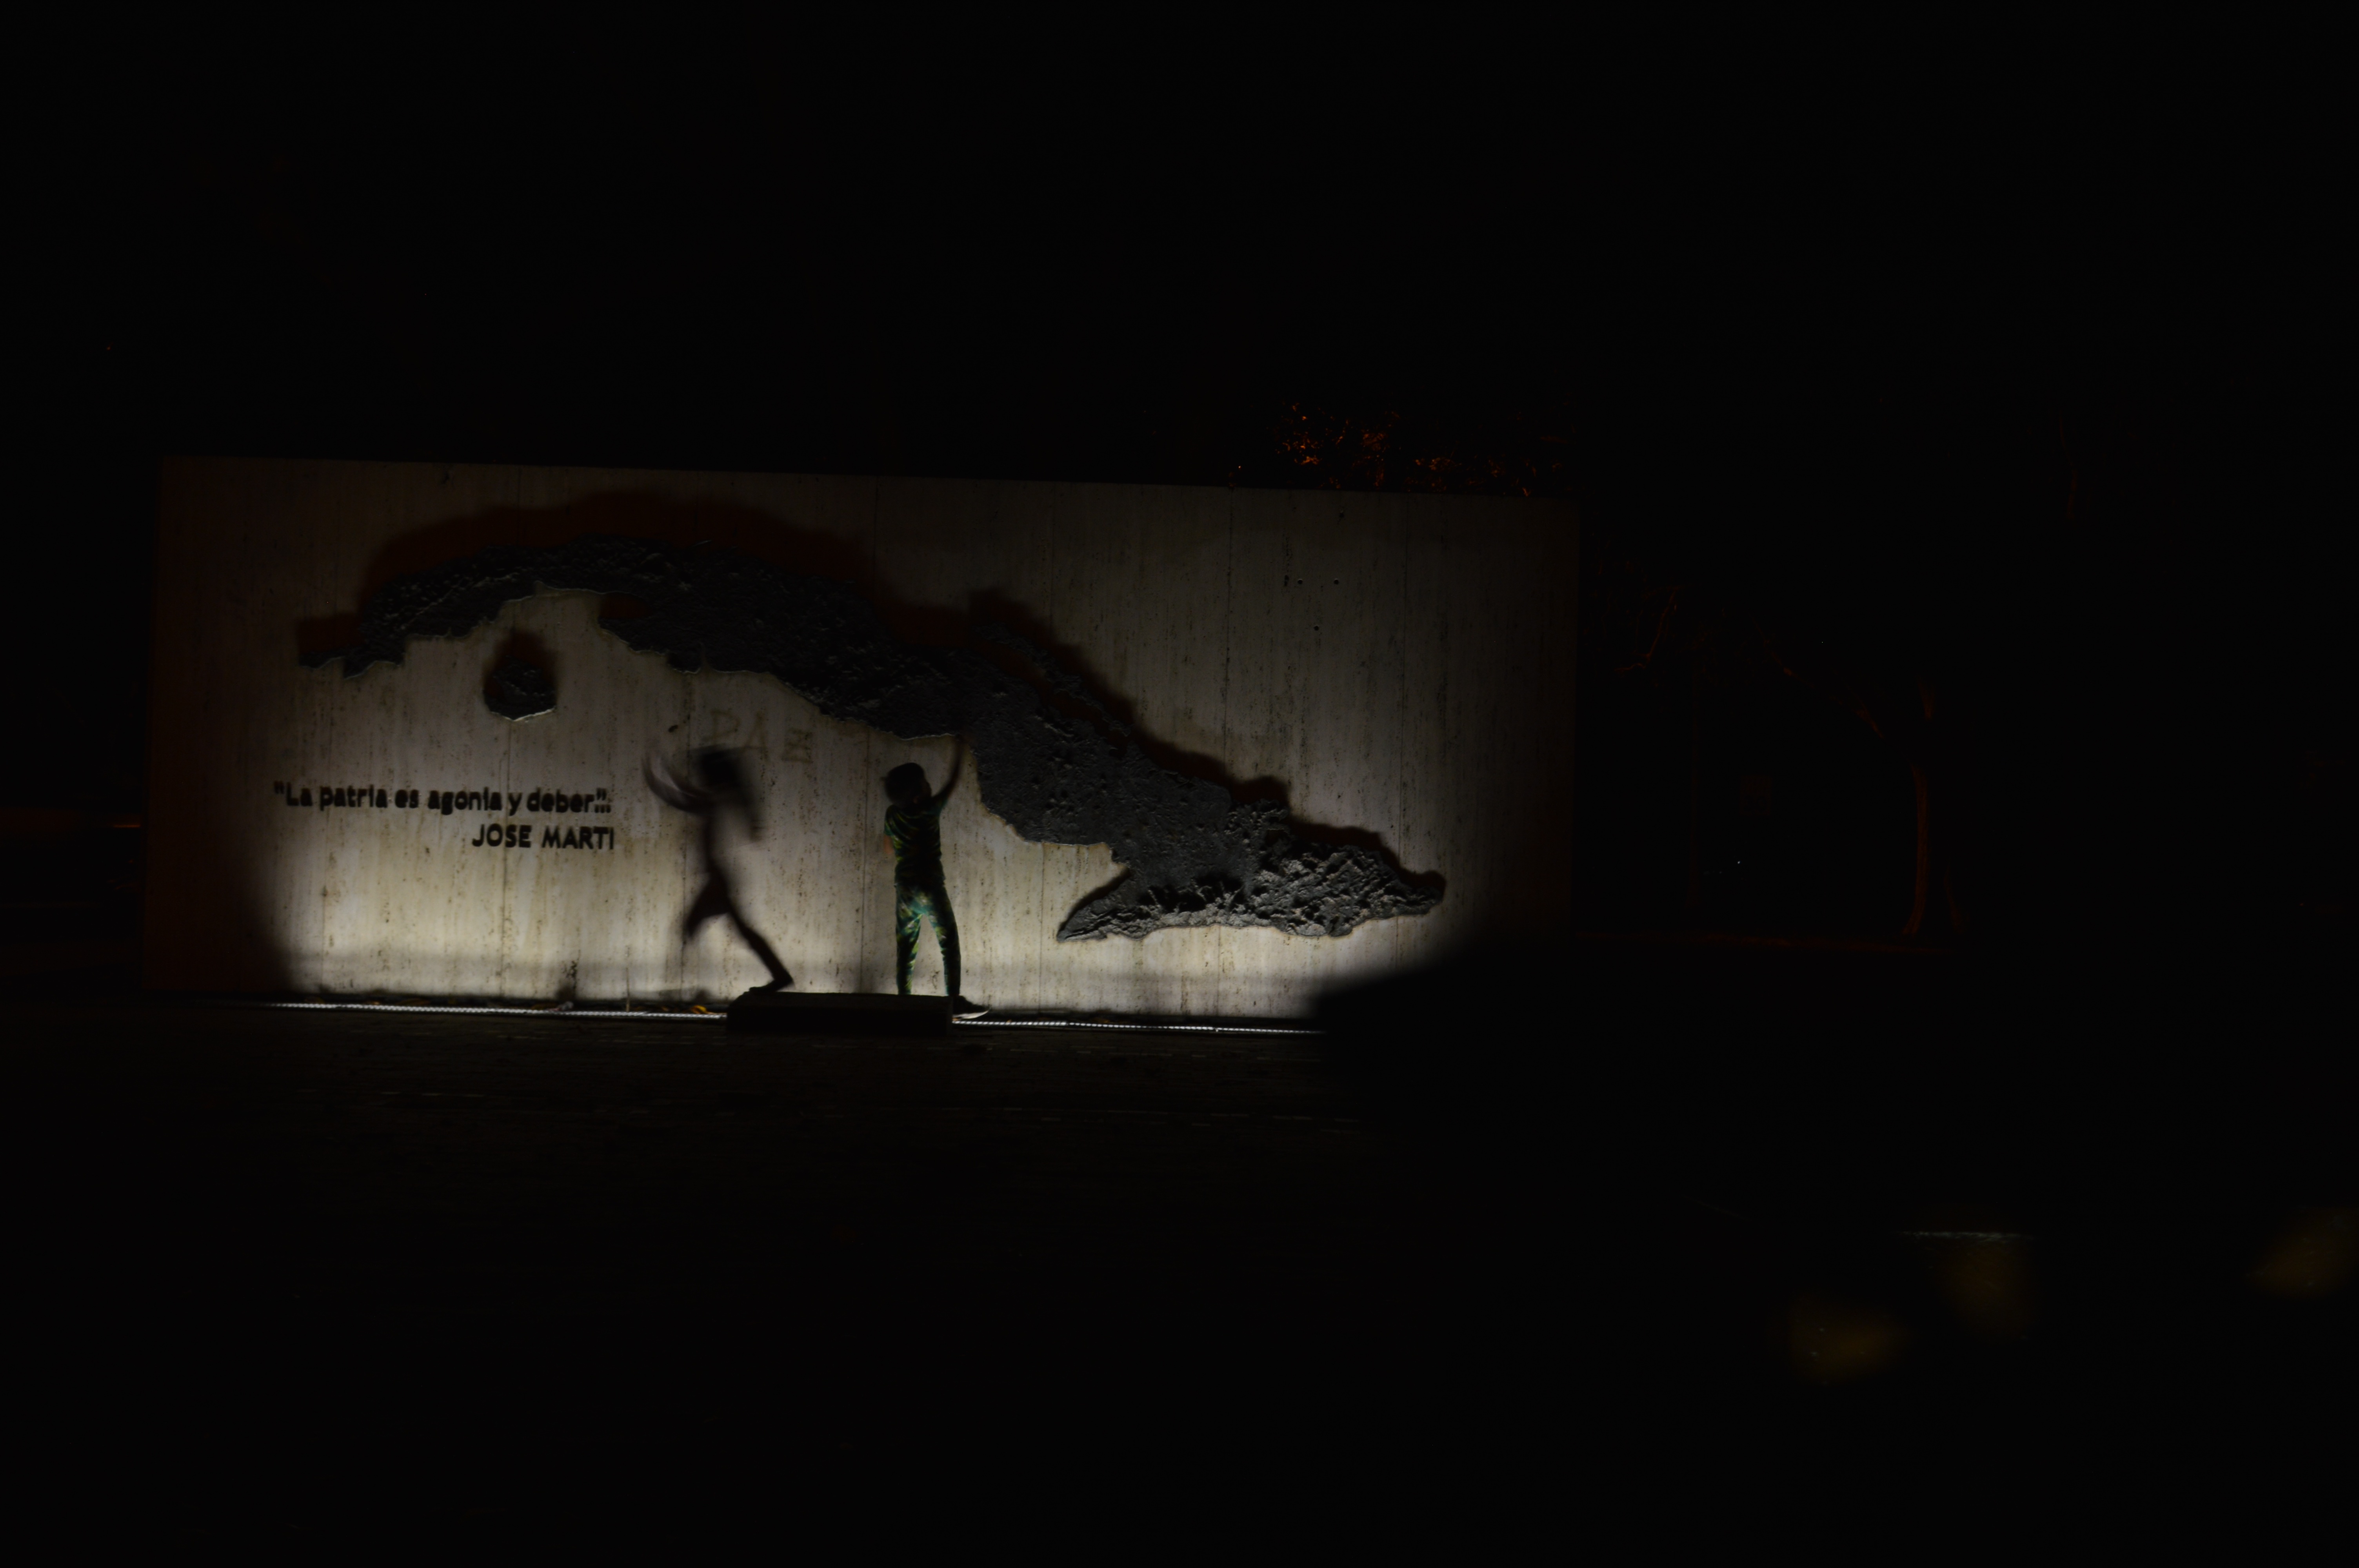
light, night, reflection, shadow, darkness, black, shape, atmosphere of earth